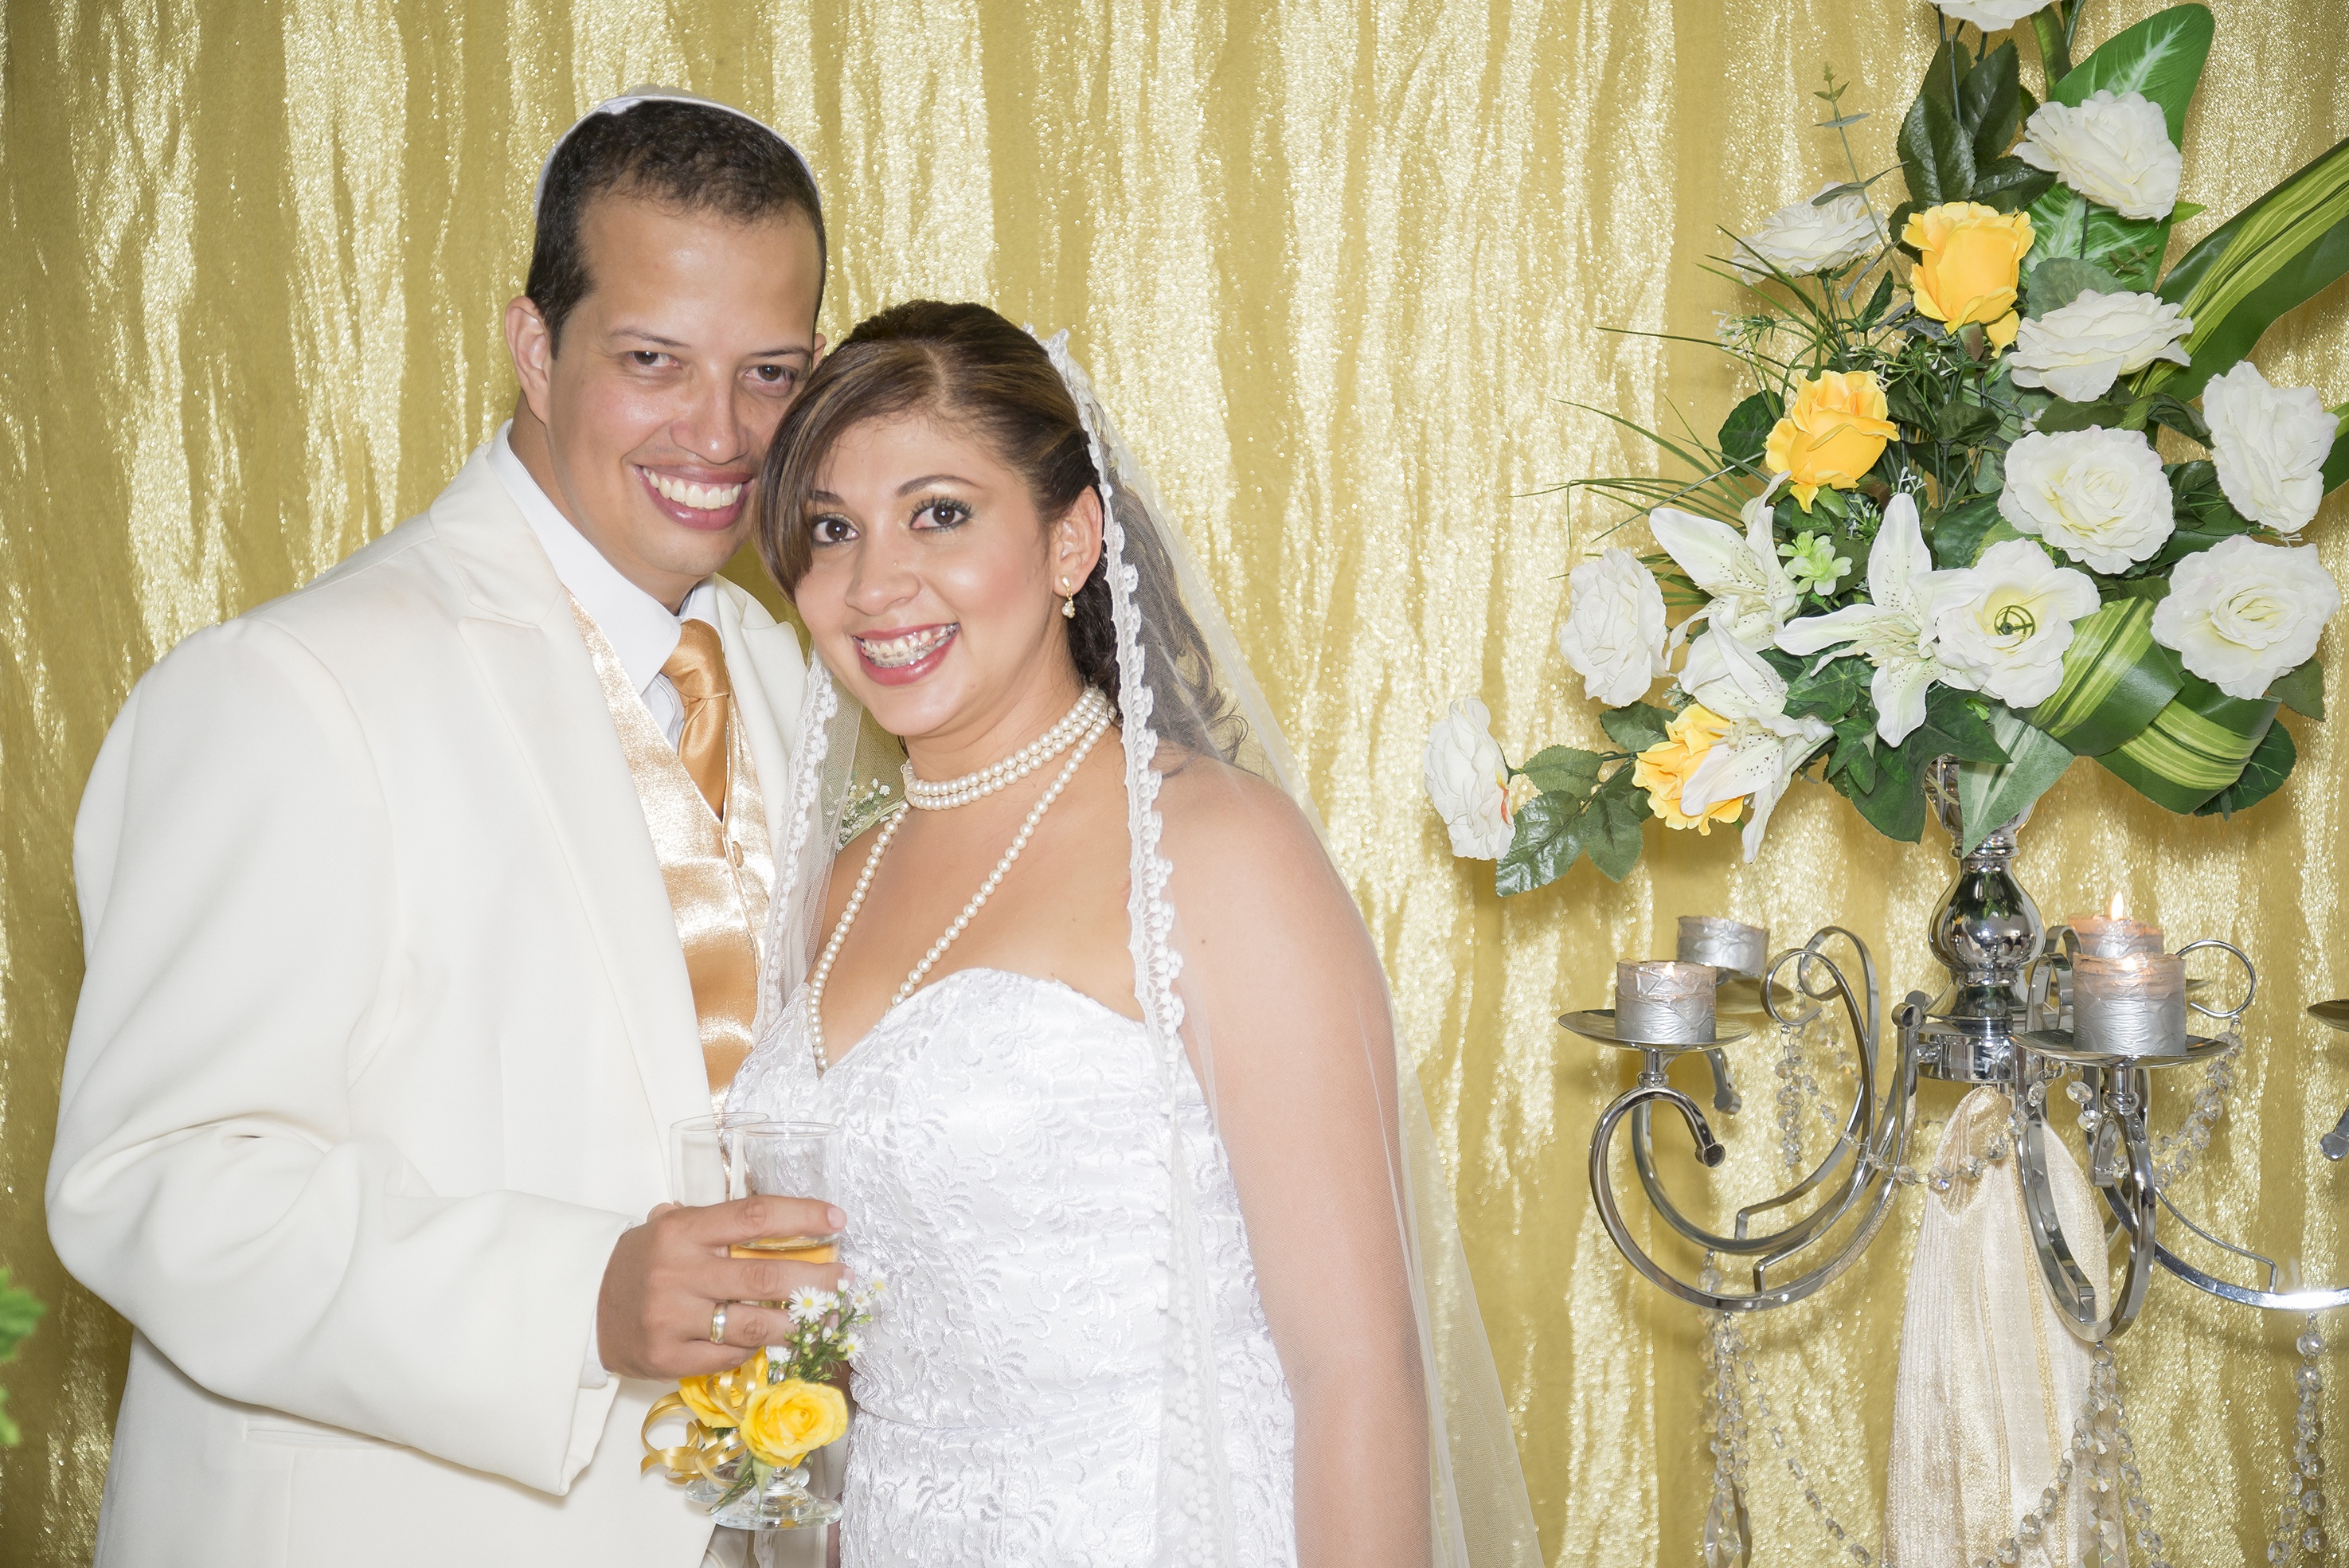
man, people, woman, love, couple, romantic, wedding, wedding dress, bride, groom, marriage, ceremony, women, event, gown, grooms, in love, wedding reception